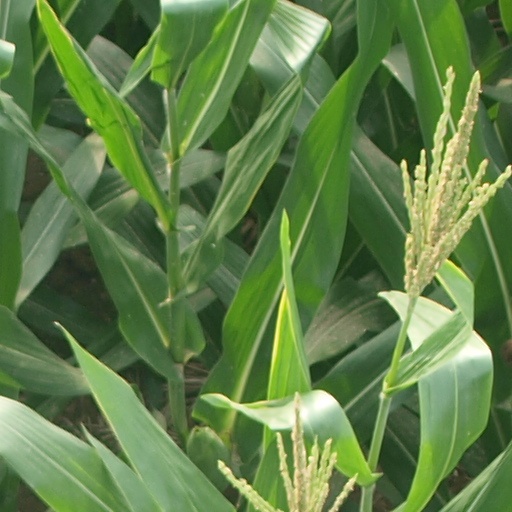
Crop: maize; corn